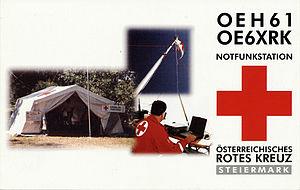
carte QSL délivré pour un contact radio avec la station OEH61 de la Croix-Rouge autrichienne le 1 mai 2001 sur 10123 kHz SSB.
Un radioécouteur désigné aussi par SWL est un passionné qui écoute les transmissions par ondes radioélectriques au moyen d'un Récepteur radio approprié et d'une antenne dédiée aux bandes qu'il désire écouter : l'aviation donc, la radiodiffusion, les radioamateurs, les satellites, les Bandes marines, les astres, les agences de presse, la météorologie, etc.
Les radiocommunications de catastrophe jouent un rôle capital déterminant à tous les stades de la gestion des catastrophes.
La haute fréquence désigne un spectre de fréquences en ondes électromagnétiques et acoustiques dont le sens est légèrement différent selon le domaine auquel il s'adresse. Cet article s'adresse au domaine des « hautes fréquences » en radiocommunication qui désigne les ondes radio dont la fréquence est comprise entre 3 MHz et 30 MHz. Elles sont également appelées « ondes décamétriques » et « ondes courtes », c'est-à-dire que leur longueur d'onde est comprise entre 10 et 100 mètres. Le terme « ondes courtes » est aussi encore utilisé, en particulier pour la radiodiffusion mondiale, mais ses limites sont moins précises. La portée étant de plusieurs milliers de kilomètres, les communications captées sont très nombreuses.
Emergency Response Unit, abrégé en ERU, sont des équipes créées par la fédération internationale des Sociétés de la Croix-Rouge et du Croissant-Rouge.